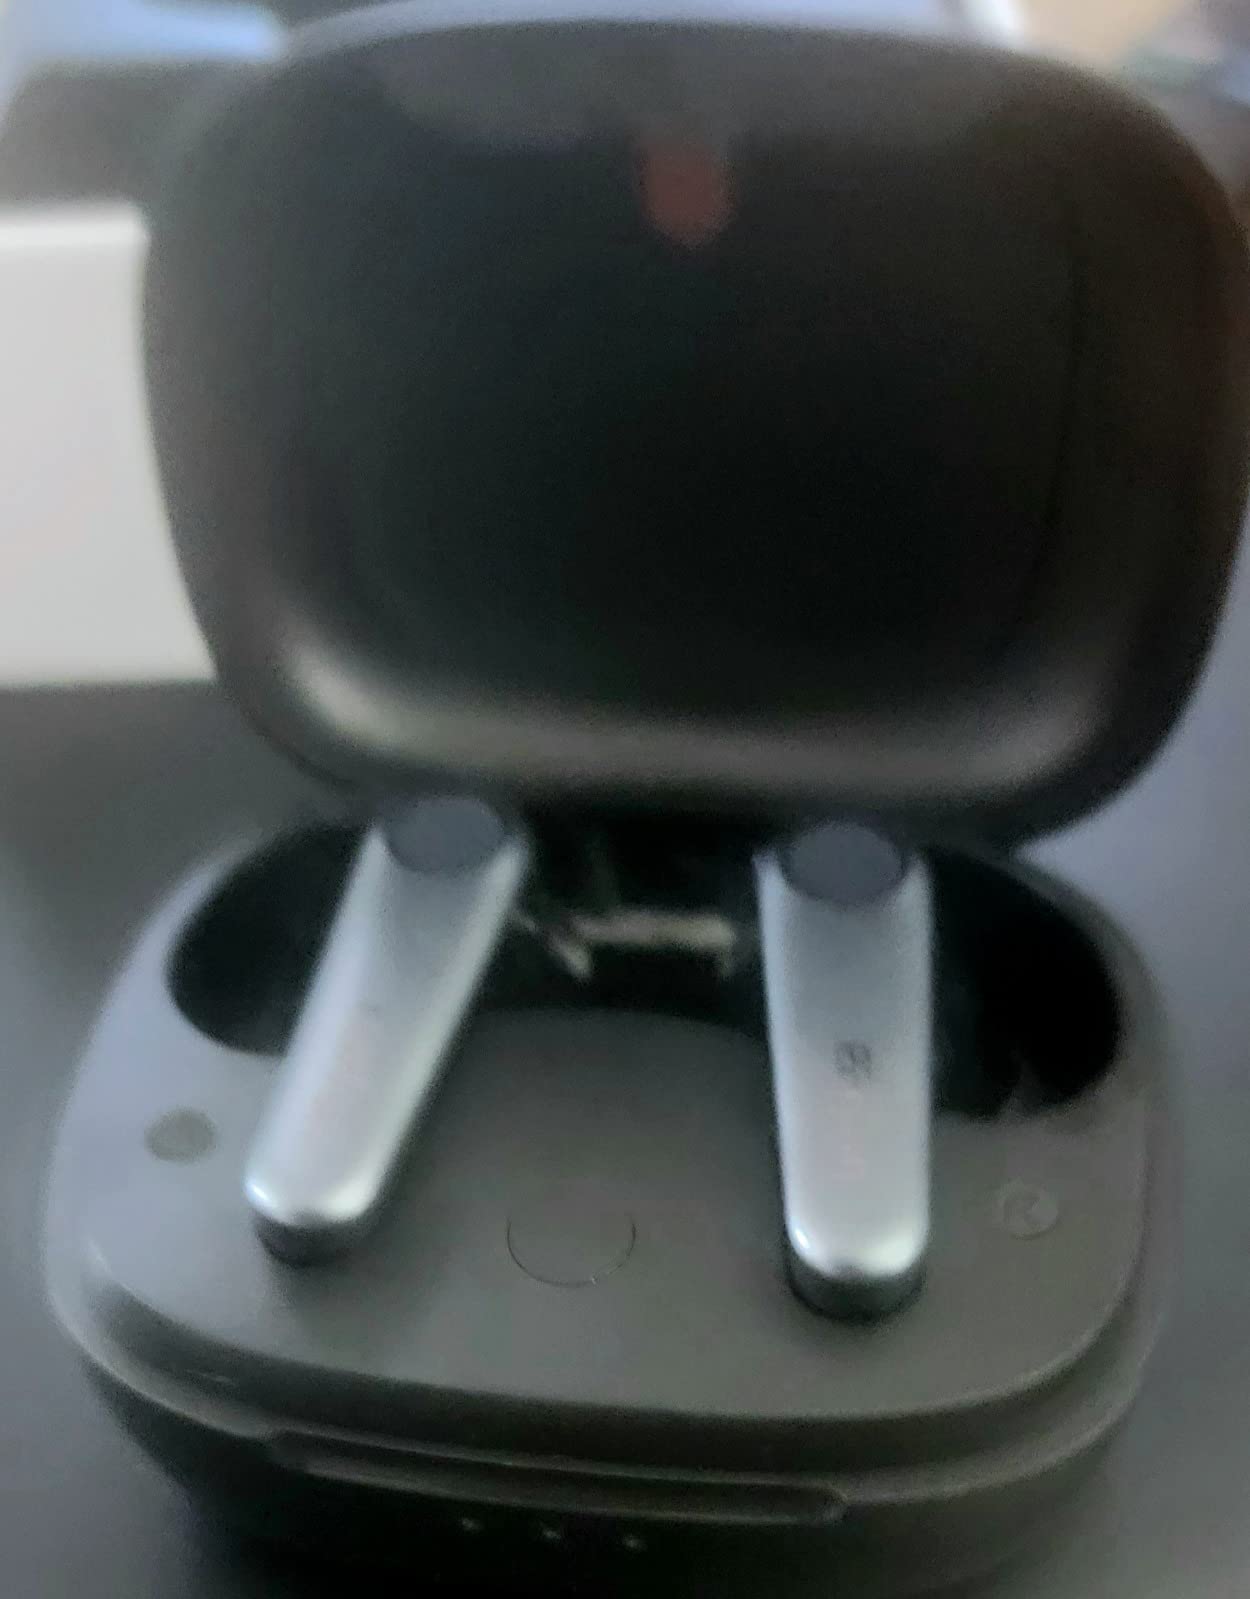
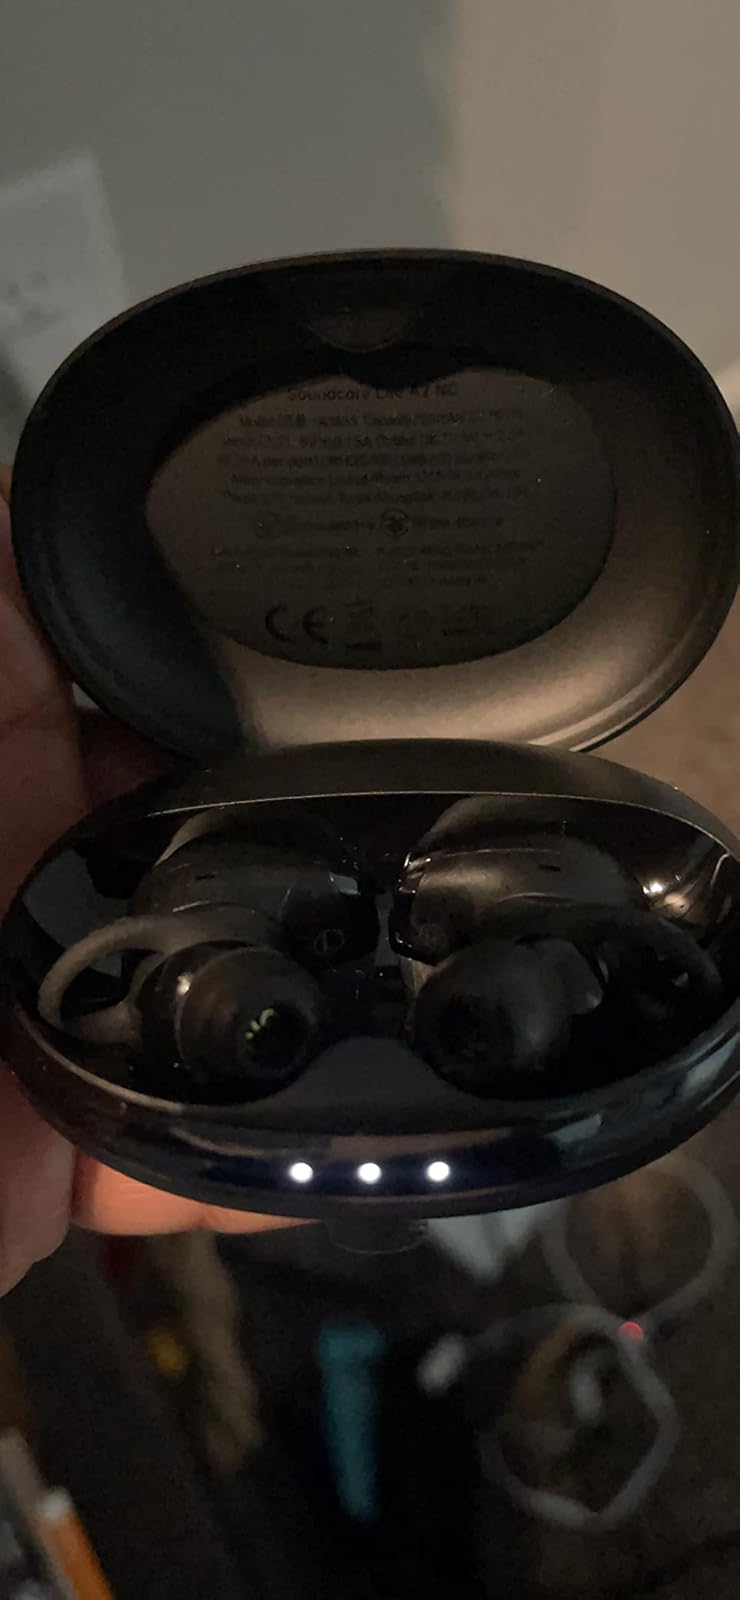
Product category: earbuds
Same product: no